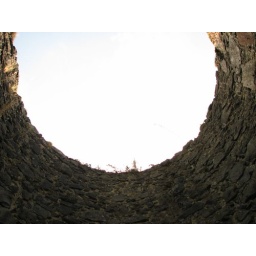
sky above the tower